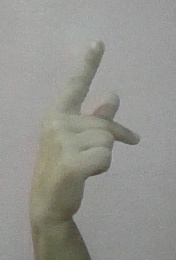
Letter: dha